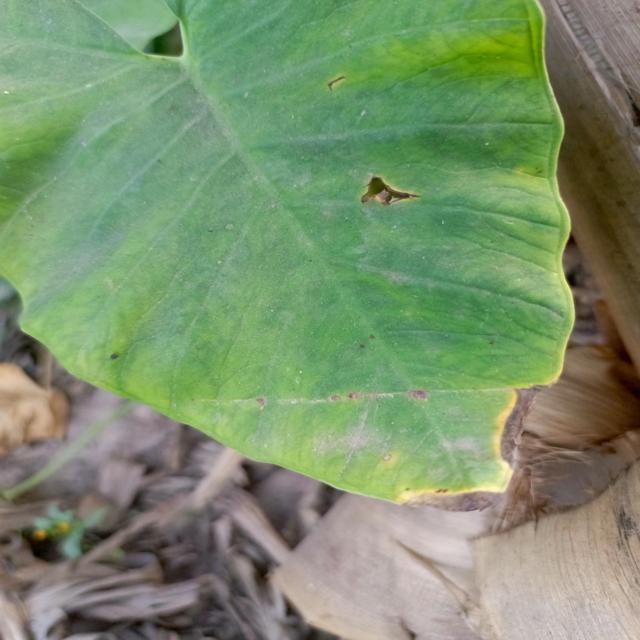
Label: Mid_Blight